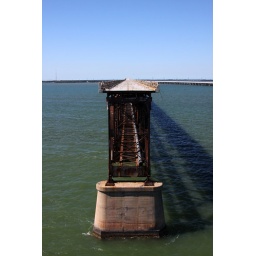
this bridge was originally built for train travel in the Keys. Henry Flagler built this in 1905. the top was built for car travel.